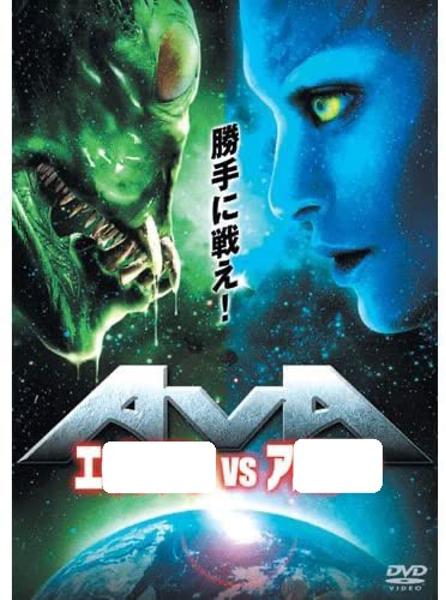
回答: ッ!?と驚く人/ッ!?と驚く人